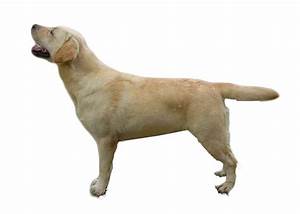
Label: dog